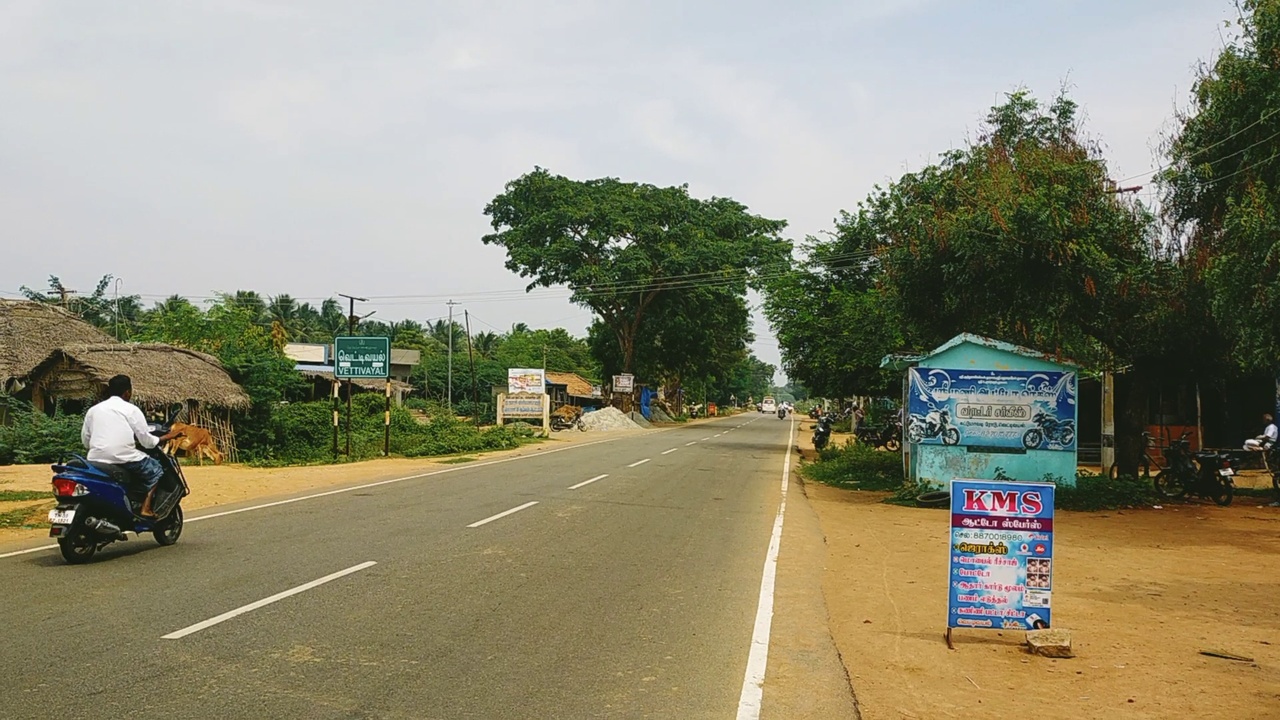
vettivayal bus stop